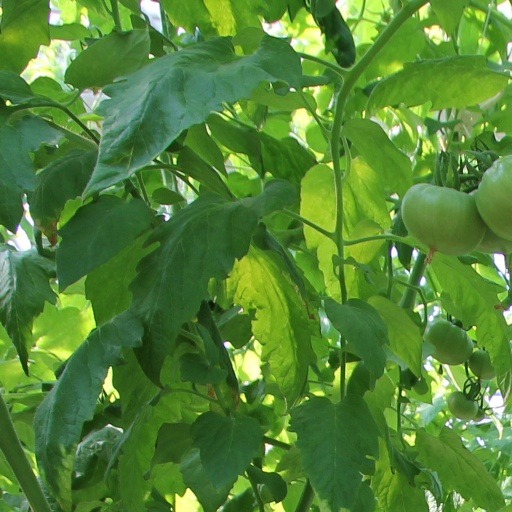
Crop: tomato